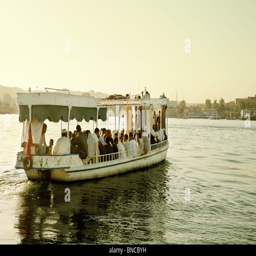
local people are transported to the town at sunrise for their days work , by ferry